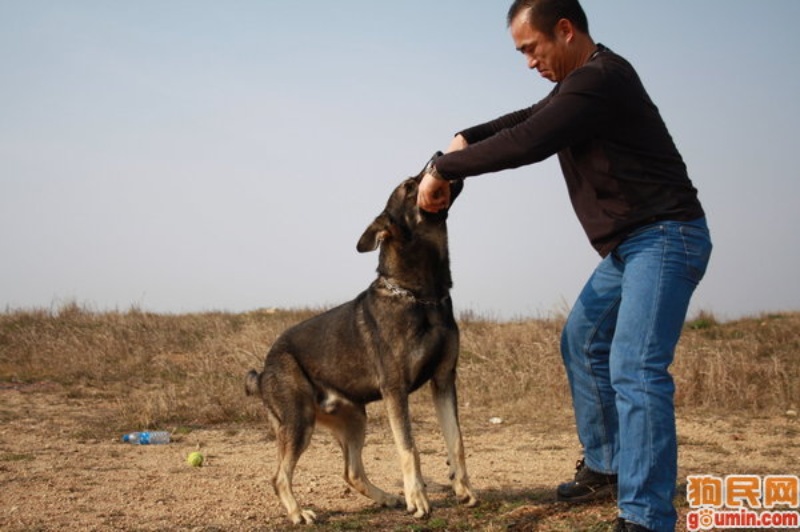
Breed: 258-n000104-Black_sable